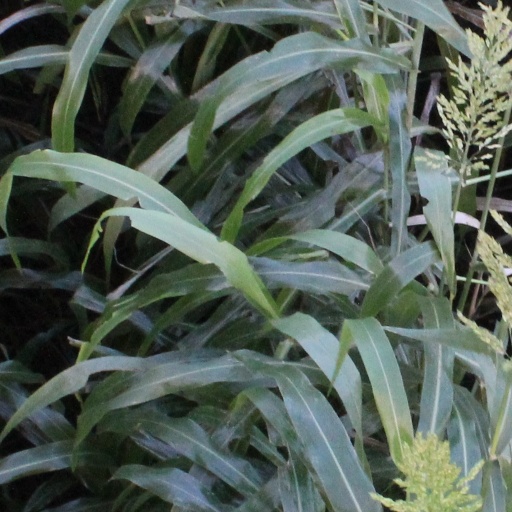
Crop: sorghum